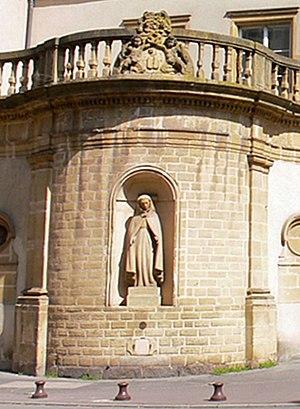
Statue Notre-Dame des Prisonniers, que l’on peut voir dans la niche de l’ancien hospice Saint-Nicolas à Metz représente Sœur Hélène Studler Español: Estatua de Nuestra Señora de los Cautivos, en el nicho del antiguo hospicio de San Nicolás en Metz, y que representa a la hermana Helena Studler.